Setantii

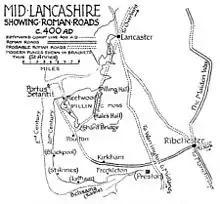
Reconstruction of Roman roads in mid-Lancashire around 400 AD showing possible location of "Portus Setantiorum" or "Portus Setantii"

The Setantii name is known from a single source only, the 2nd century "Geographia of Ptolemy". Recorded there is the placename "Portus Setantiorum" (Port of the Setantii). Its precise location remains unknown although various suggestions have been made, including the possibility that it has since been lost to the sea. Some scholars argue that it may have been located in present-day Fleetwood. Also recorded by Ptolemy is the hydronym "Seteia", assumed by its position in his text to refer to the River Mersey.